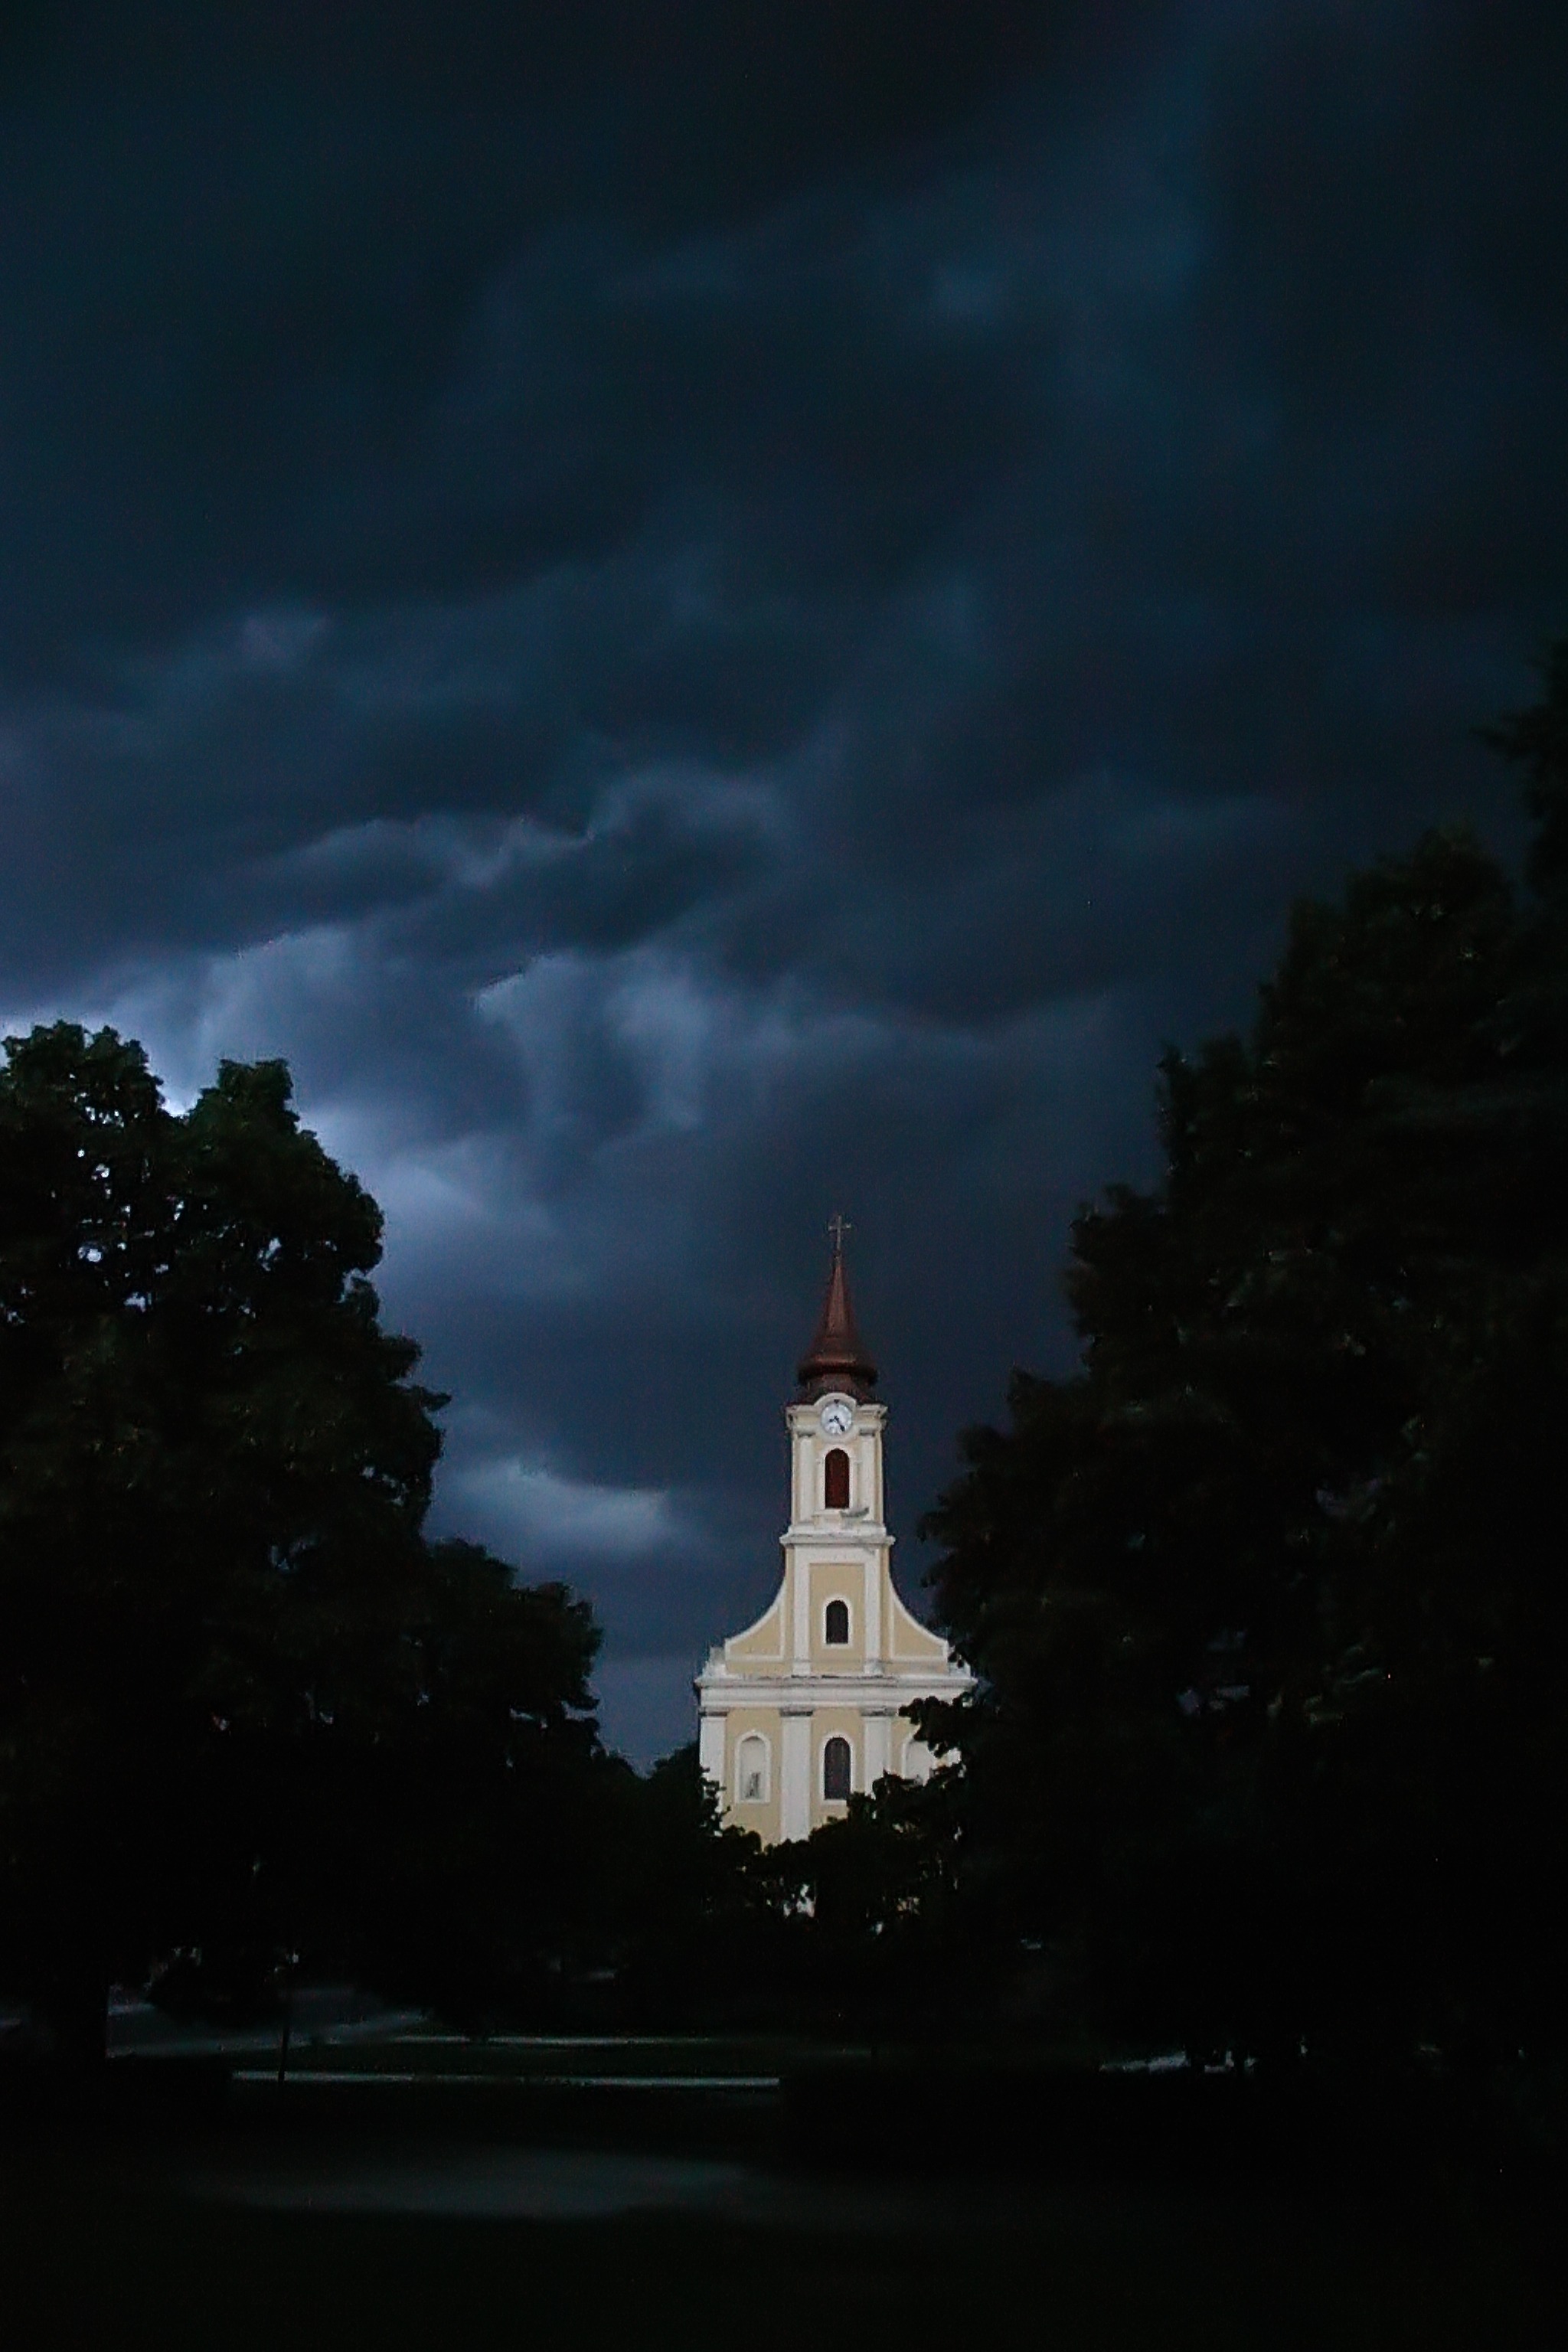
nature, light, cloud, sky, night, dawn, atmosphere, dark, dusk, evening, reflection, tower, weather, storm, darkness, church, moonlight, stormy, dramatic, meteorological phenomenon